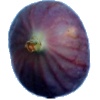
Label: fig